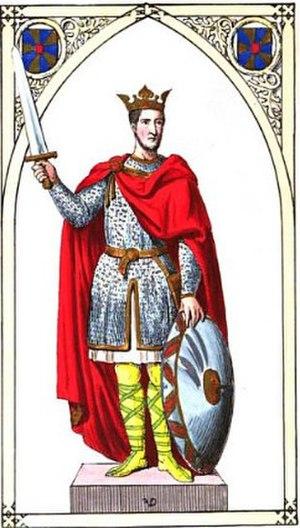
Baudouin II de Flandre, dit Baudouin le Chauve, est le fils du comte Baudouin Iᵉʳ et de la princesse carolingienne Judith de France, fille aînée du roi Charles II le Chauve. Il succède à son père comme comte de Flandre de 879 à 918.
Félix De Vigne est un peintre et archéologue belge. Ses œuvres représentent principalement des scènes historiques et ont pour cadre la ville de Gand. Il écrivit plusieurs ouvrages consacrés au Moyen Âge dans les Flandres. Il fut lauréat de l'académie, concours lettres, en 1840.